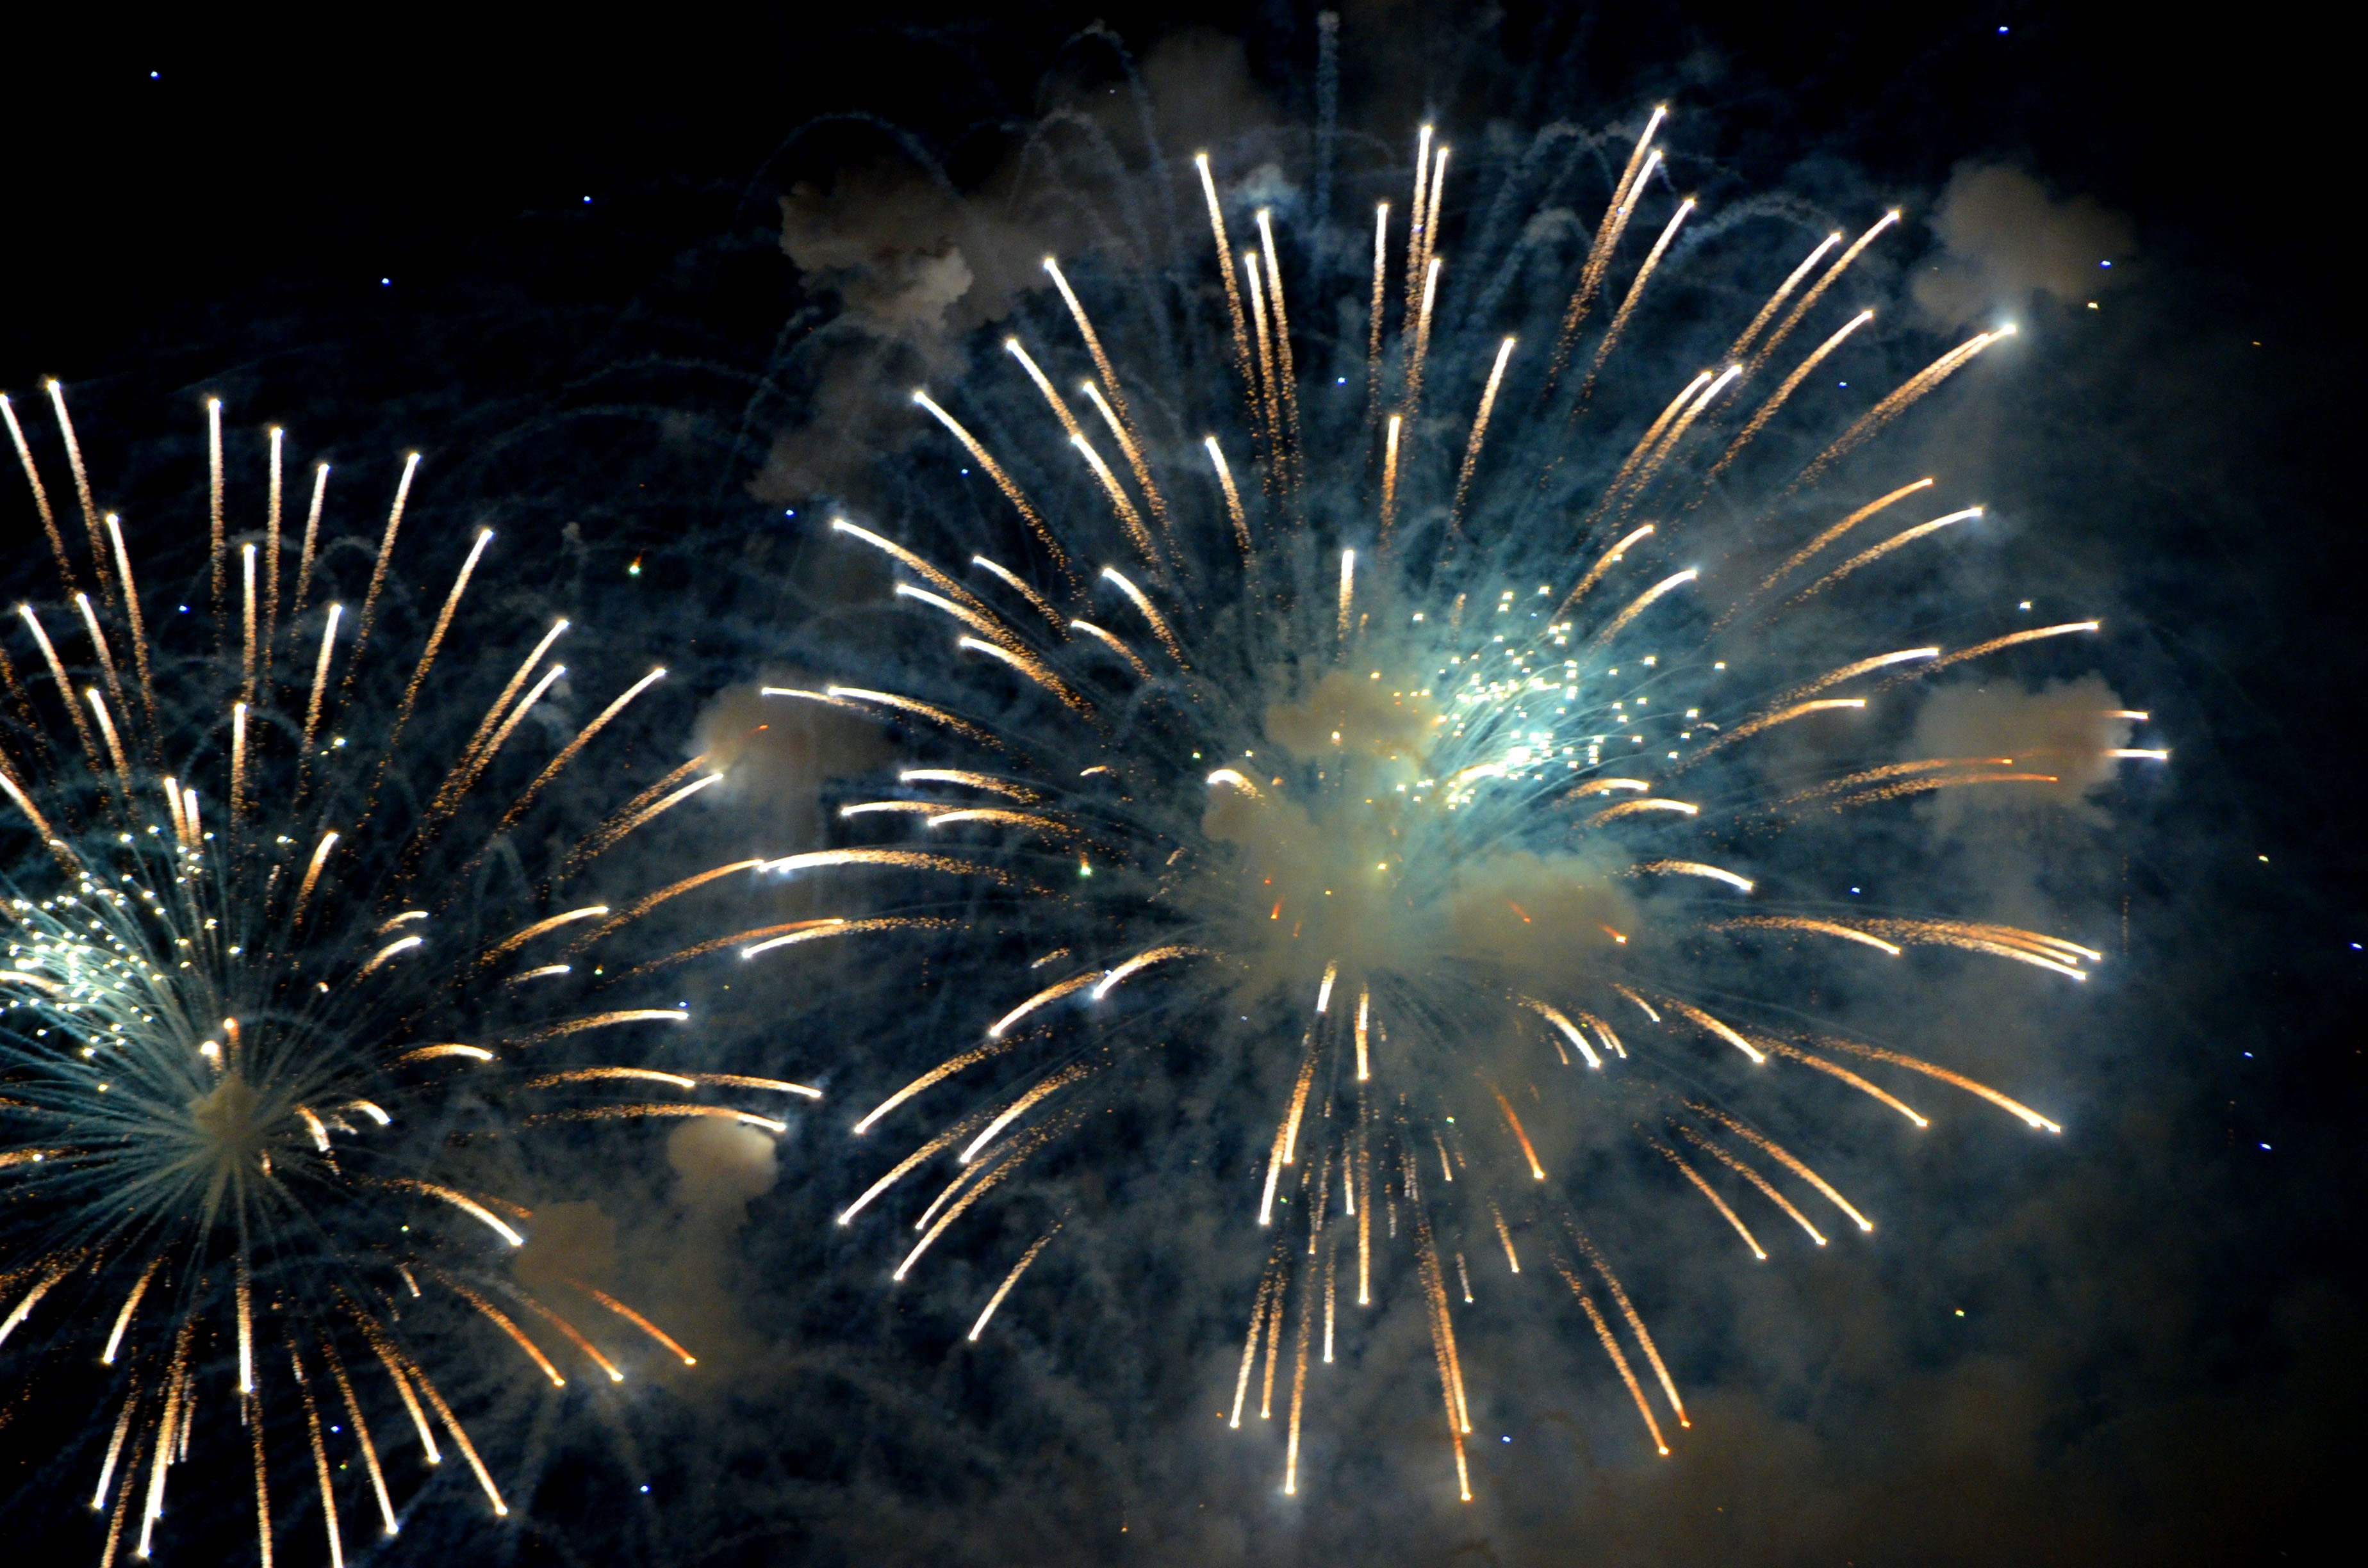
recreation, flame, festival, fireworks, event, firecracker, new year's eve, outdoor recreation